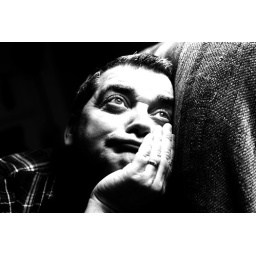
I'm just sitting here thinking of the girl of my dreams.....Then she shoots a picture of me in my jammy's